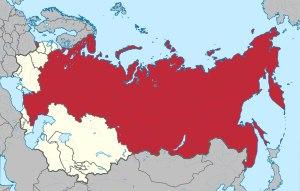
L’histoire de la Russie en tant qu'État actuel commence en 1991 avec la dislocation de l'URSS, mais elle fait suite à une histoire beaucoup plus ancienne : son territoire actuel est de facto celui de la Russie soviétique tel qu'il était en 1954 ; celle-ci a elle-même été érigée sur les ruines de l'éphémère République russe qui a succédé à l'Empire russe dont l'histoire s'enracine dans le Tsarat de Russie, agrandissement de la Grande-Principauté de Moscou issue de la Russie kiévienne dont l'histoire commence au IXᵉ siècle de notre ère. Durant ce millénaire, les pays russes ont connu des périodes de paix et de développement, mais aussi de nombreuses invasions, guerres et tyrannies ; la culture russe a puisé aux influences autochtones staroslaves, nordiques scandinaves, méridionales gréco-byzantines, orientales mongoles, occidentales germaniques et révolutionnaires communistes qui dessinent l'identité actuelle de la Russie, aujourd'hui le plus vaste pays du globe.